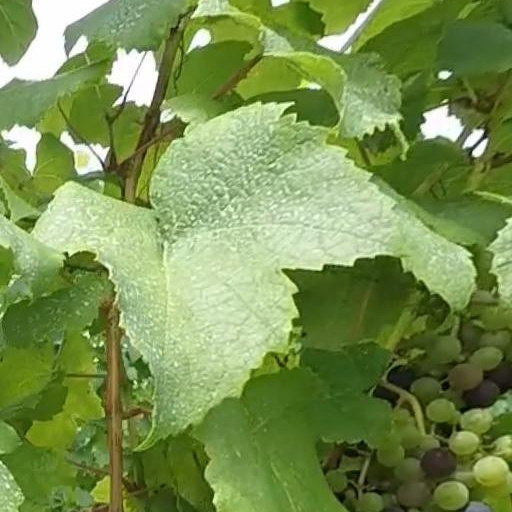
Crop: grape